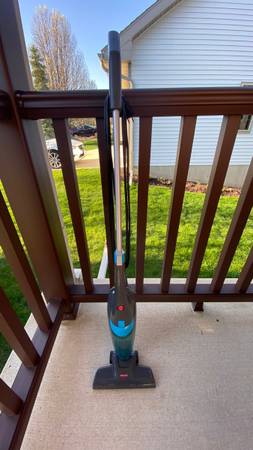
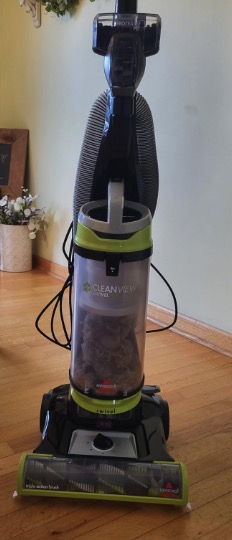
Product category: items_vacuum
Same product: no